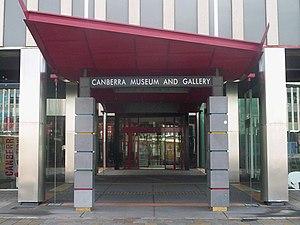
"La Canberra Museum and Gallery est une galerie d'art et un musée situé à Canberra, la capitale de l'Australie. Située sur ""London Circuit"", dans le centre ville, elle a été inaugurée le 13 février 1998.